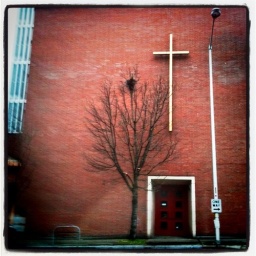
Church right across the street from the Greyhound bus station in downtown Seattle.